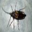
Label: cockroach